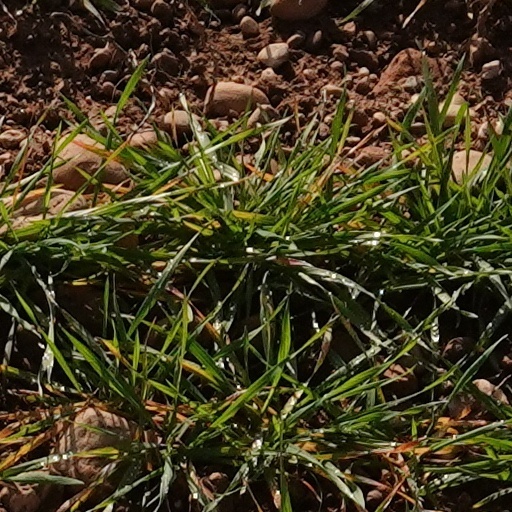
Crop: wheat